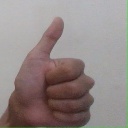
अक्षर: थ